Arab citizens of Israel

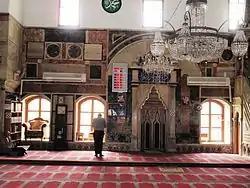
Muslim performs prayers in El-Jazzar Mosque.

The Arab community in Israel has seen a significant increase in violence and organized crime, including a rise in gang-related murders in recent years. A report by the Abraham Initiative highlighted that 244 Arab community members were killed in Israel in 2023, more than double the previous year's count. The report attributed this surge in homicides directly to National Security Minister Itamar Ben Gvir, who campaigned on a platform promising to improve personal security and oversees law enforcement. Prominent organized crime families among Israeli Arabs include Al-Hariri, Bakri, Jarushis, and the Druze Abu Latifs.